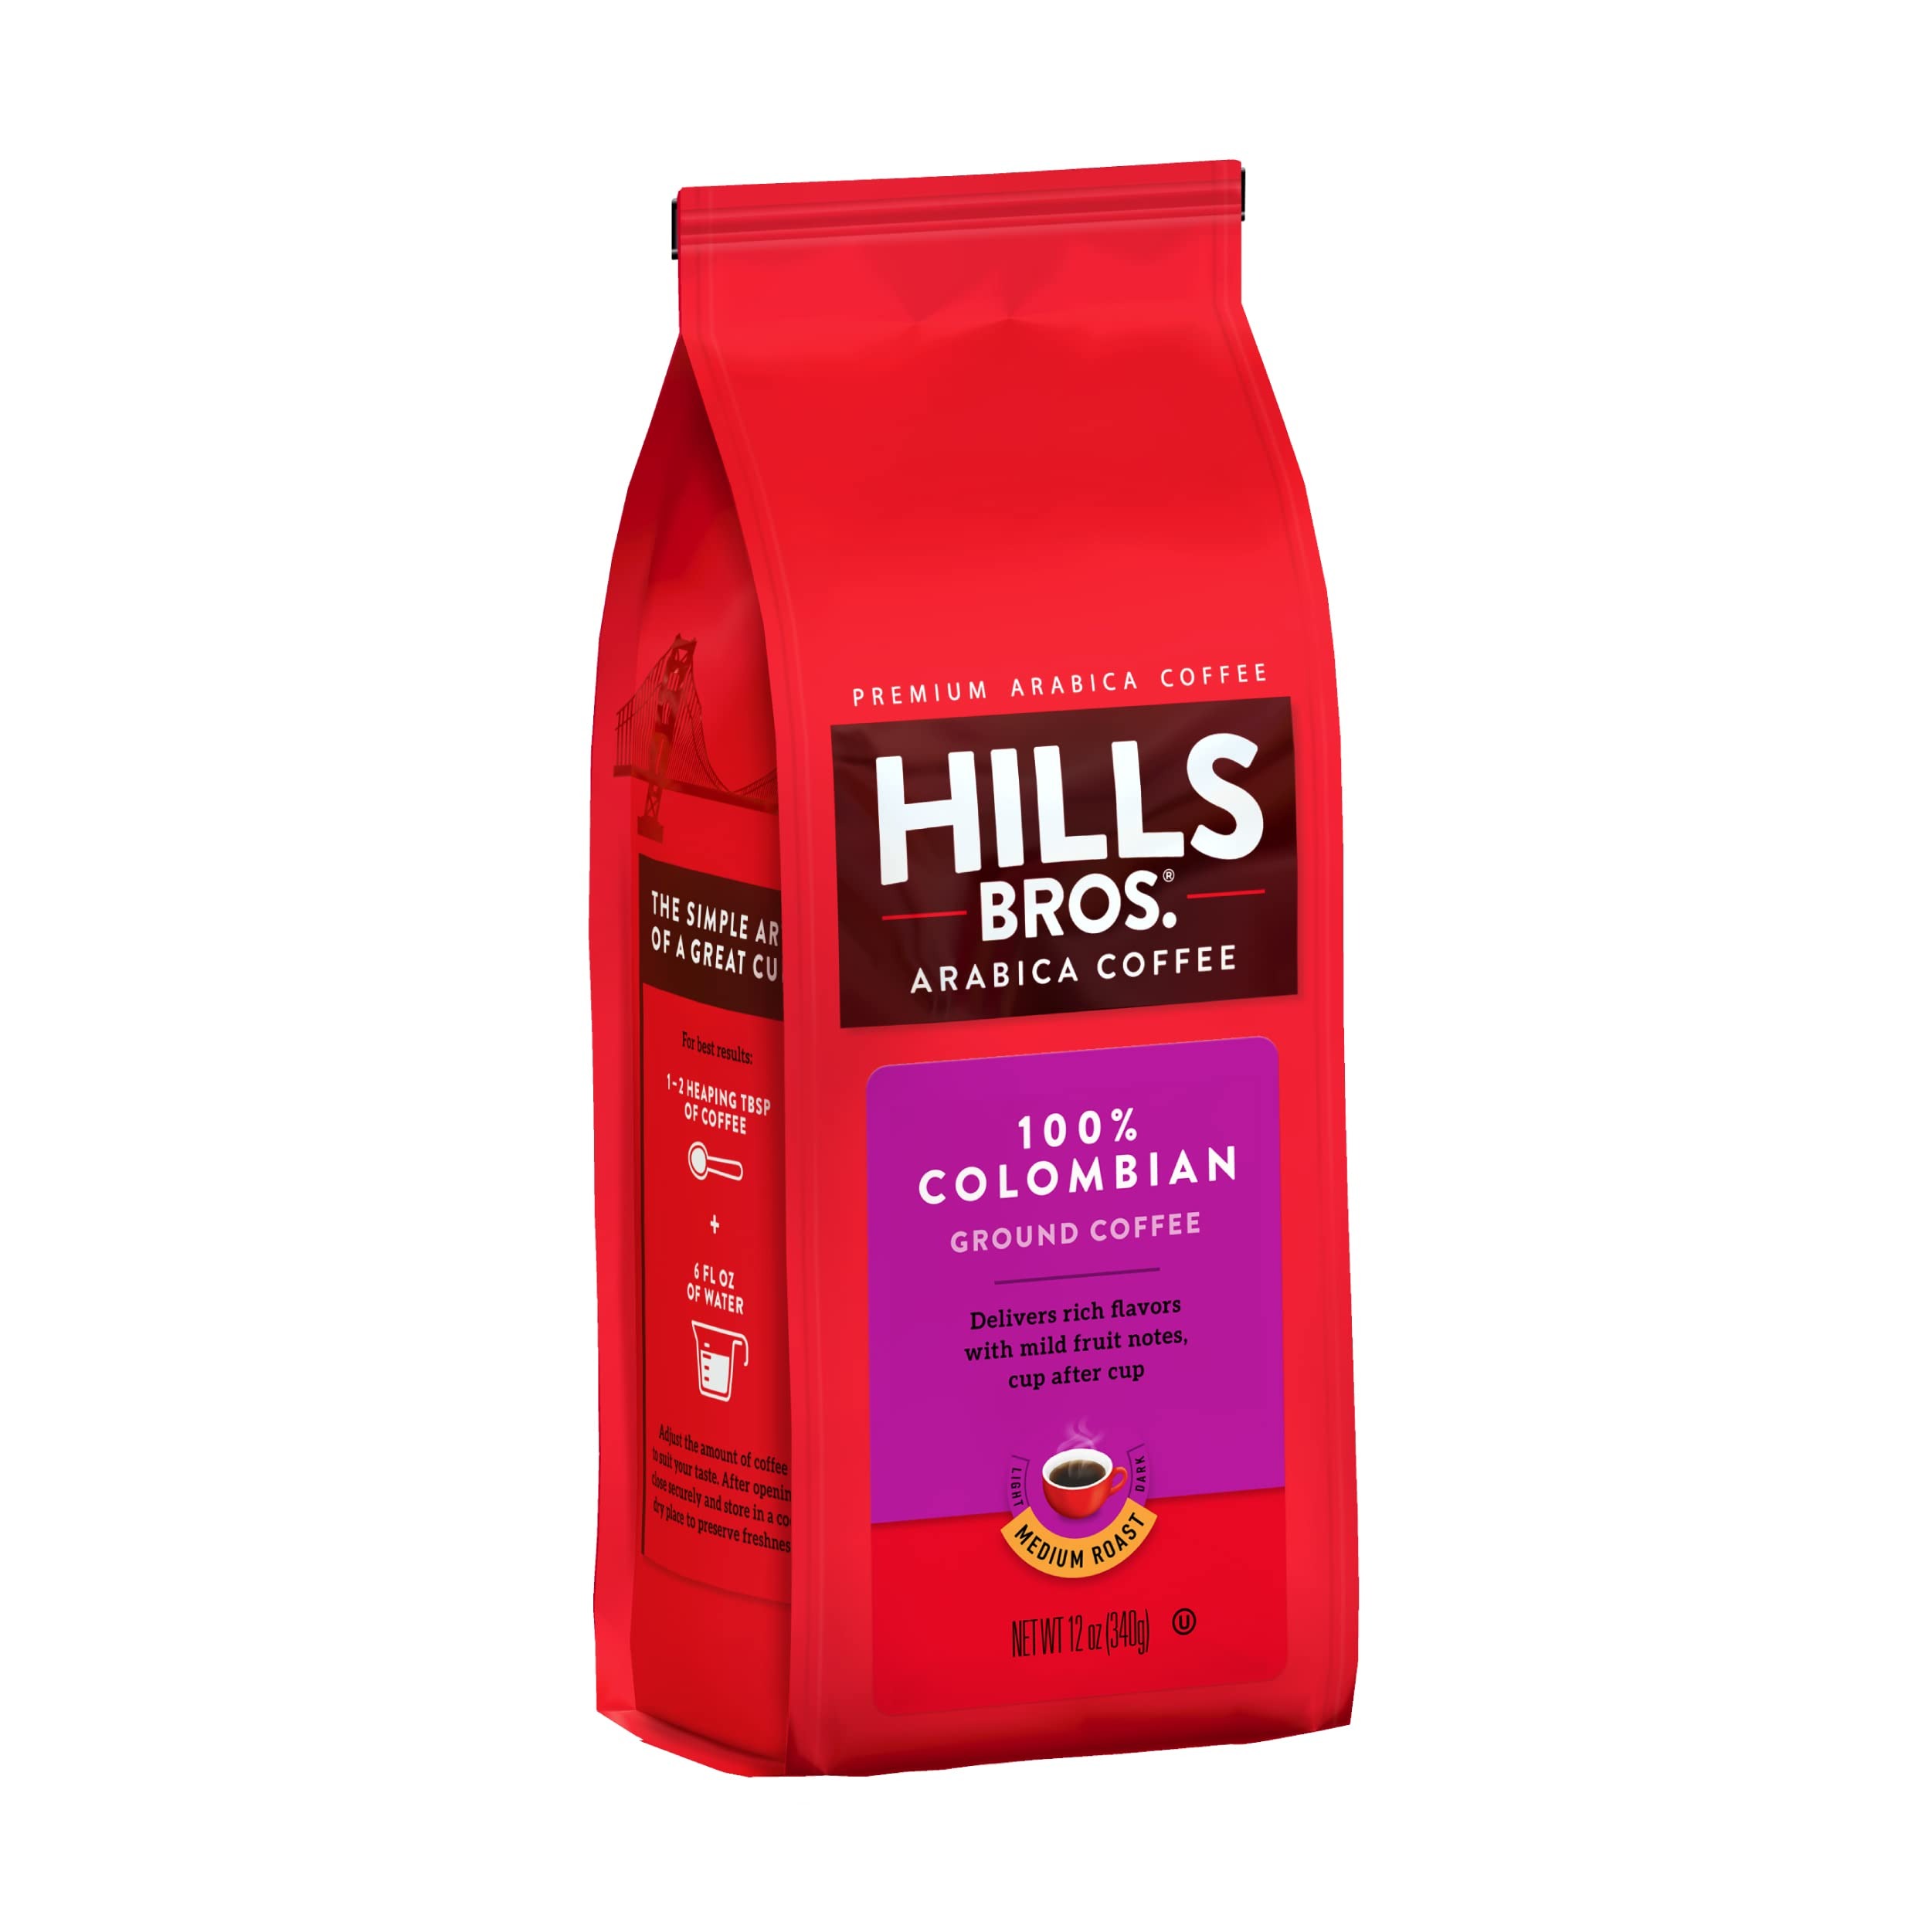
Item Name: Hills Bros. Colombian Ground Coffee, Medium Roast, 12 Oz Bag - Arabica Coffee Beans, Medium, Full-Bodied, Smooth Coffee
Bullet Point 1: ARABICA COFFEE BEANS - Hills Bros. ground coffee contains a rich blend of Arabica coffee beans that have been roasted to perfection. Each cup delivers the consistently great flavor that Hills Bros. is known for.
Bullet Point 2: 100% COLOMBIAN: Hills Bros Mountain-grown Arabica coffee beans from Colombia are expertly roasted to create our 100% Colombian dark roast blend coffee. Its rich flavor has mild fruit notes for a rich, smooth and delicious taste anytime.
Bullet Point 3: FOR THE BEST CUP OF COFFEE: Use 1 Tablespoon of original roast coffee for each 6-ounce cup of water. Adjust the amount of coffee to suit your taste. After opening, replace lid and store coffee in a cool, dry place to preserve freshness.
Bullet Point 4: KOSHER AND GLUTEN FREE: Hills Bros ground coffee is Orthodox Union Certified Kosher and also gluten free.
Bullet Point 5: ALWAYS GREAT COFFEE: From the finest beans and most innovative roasting methods to our delicious blends, Hills Bros has delighted customers for 140 years. Today, Hills Bros Coffee continues to be crafted without compromise.
Value: 12.0
Unit: Ounce

Price: 27.315